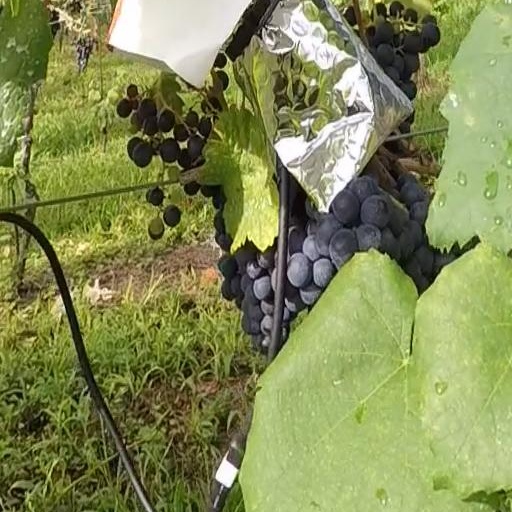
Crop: grape